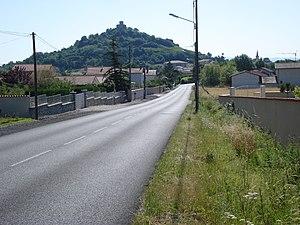
Saint-Romain-le-Puy est une commune française située dans le département de la Loire en région Auvergne-Rhône-Alpes, et faisant partie de Loire Forez Agglomération.